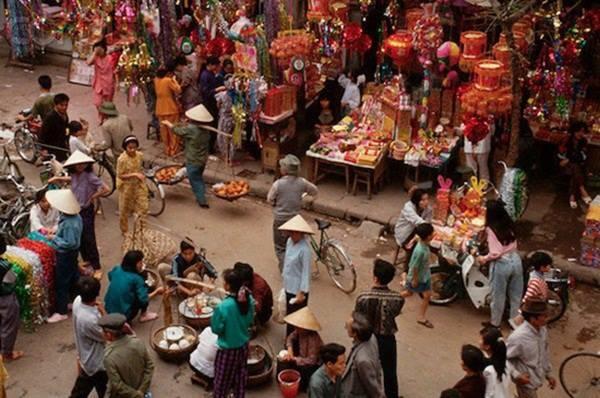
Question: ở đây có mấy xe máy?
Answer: có hai xe máy